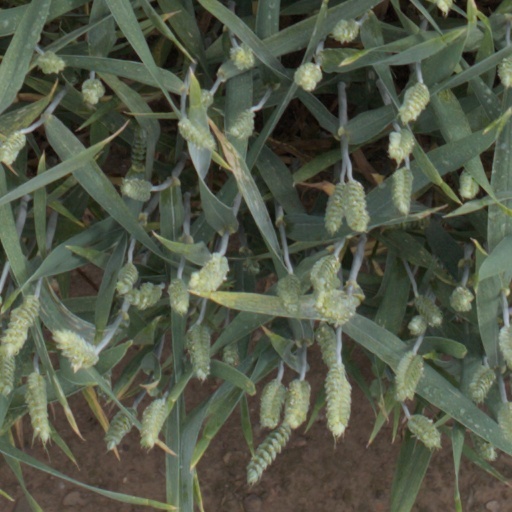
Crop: wheat